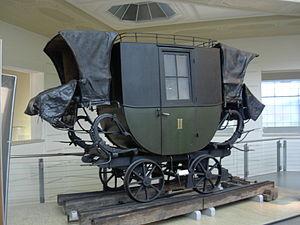
Le chemin de fer hippomobile Budweis-Linz-Gmunden, ouvert par sections entre 1827 et 1836, était la seconde voie ferrée du continent européen, après celle de Saint-Étienne à la Loire, et servait principalement au transport du sel de la région de la Haute-Autriche, le Salzkammergut, vers la Bohême. Dans les années 1855 – 1856, la traction hippomobile fut remplacée par des locomotives à vapeur entre Linz et Gmunden. Sur le parcours montagneux entre Linz et Budweis, l’emploi de locomotive n'était pas possible en raison des courbes de rayon trop restreint et des fortes déclivités. Ainsi, en 1873, fut construite une ligne alternative selon un autre tracé entre Linz et Budweis. Le service ferroviaire hippomobile fut interrompu en décembre 1872.